Answer in natural language. Considering the relative positions, where is brown wooden dresser with three drawers (highlighted by a red box) with respect to Book (highlighted by a blue box)? Choose between the following options: right or left
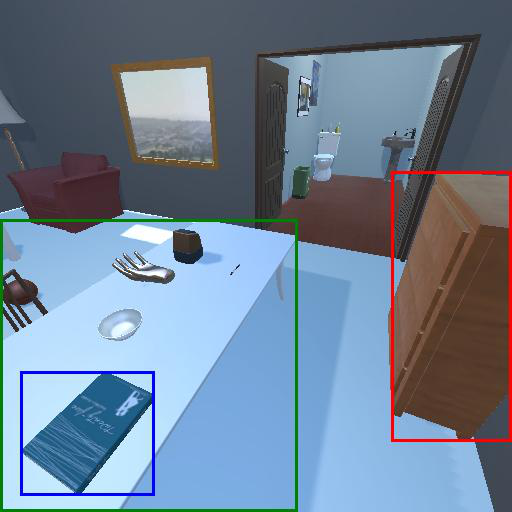
<answer>right</answer>